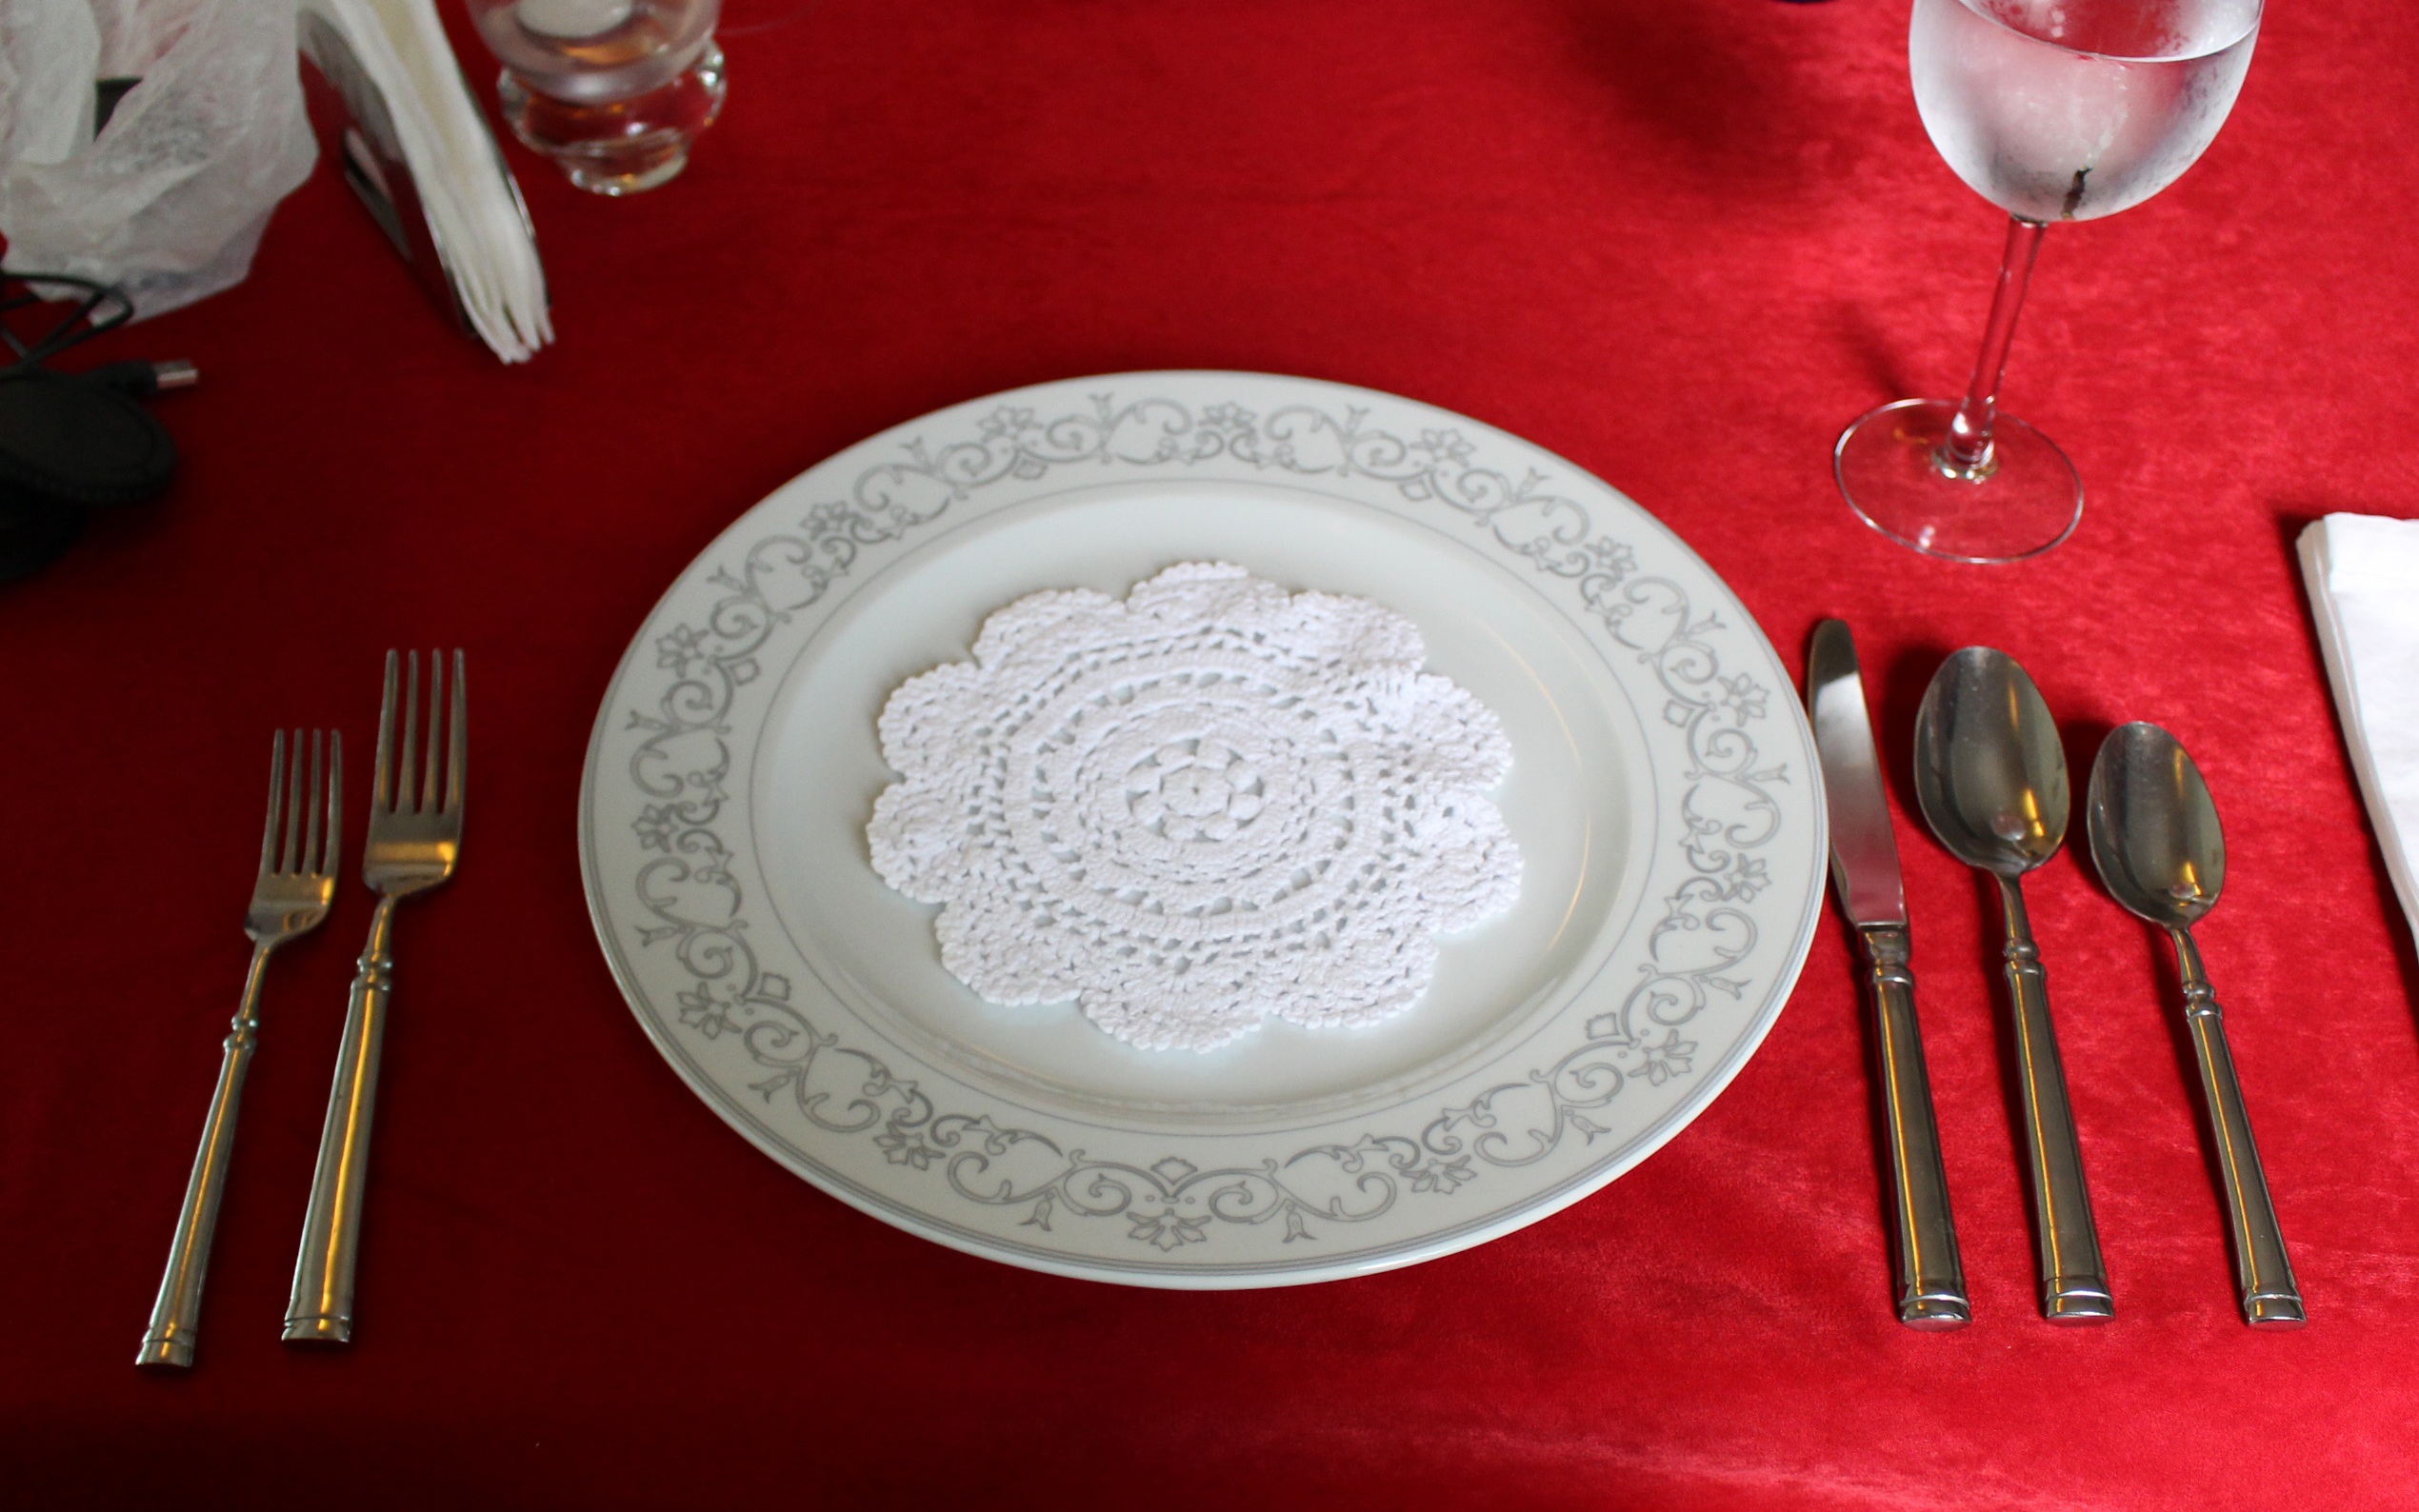
restaurant, plate, tableware, material, knife, tablecloth, dining, porcelain, restaurants, dining room, dishware